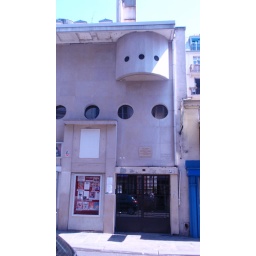
Art Deco theater building in the 9th arr